Military engineering

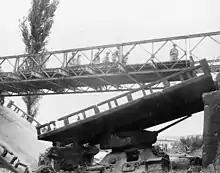
A Bailey bridge being deployed in the Korean War to replace a bridge destroyed in combat.

The dawn of the internal combustion engine marked the beginning of a significant change in military engineering. With the arrival of the automobile at the end of the 19th century and heavier than air flight at the start of the 20th century, military engineers assumed a major new role in supporting the movement and deployment of these systems in war. Military engineers gained vast knowledge and experience in explosives. They were tasked with planting bombs, landmines and dynamite.